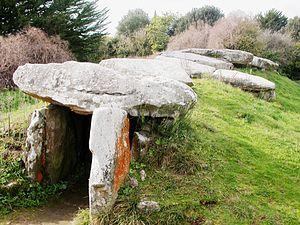
Locmariaquer [lɔkmaʁjakɛʁ] est une commune française située dans le département du Morbihan, en région Bretagne.